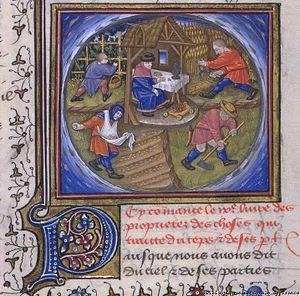
Le Maître de Barthélemy l'Anglais désigne par convention un enlumineur actif dans l'ouest de la France entre 1430 et 1450. Il doit son nom à un manuscrit du Livre des propriétés des choses de Barthélemy l'Anglais. Des manuscrits mais aussi des cartons de vitraux, de tapisserie et une fresque lui sont attribués.